Winamp

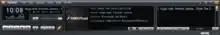
Winamp 5.621, when listening to the SHOUTcast stream

Winamp 5.6 was released in November 2010 and features Android Wi-Fi support and direct mouse wheel support. Fraunhofer AAC codec with VBR encoding support was implemented. Moreover, the option to write ratings to tags (for MP3, WMA/WMV, Ogg, and FLAC) was added. Hungarian and Indonesian installer translations and language packs were added.